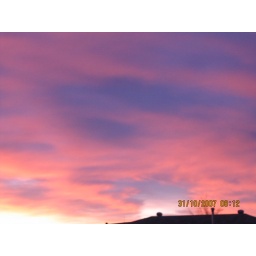
morning pink clouds over the calgary blue sky 29